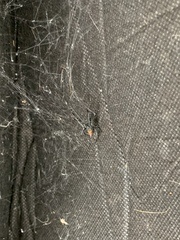
Species: Lactrodectus_hesperus